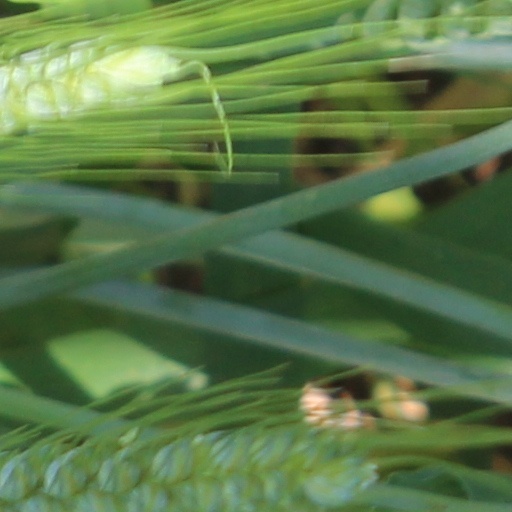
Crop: wheat